Alfred Thomas, 1st Baron Pontypridd

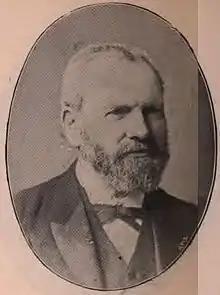
Alfred Thomas c1895

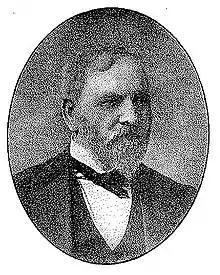
Sir Alfred Thomas c1906

Alfred Thomas, 1st Baron Pontypridd (16 September 1840 – 14 December 1927), was a Welsh Liberal Party politician, who served as MP for East Glamorganshire from 1885 until 1910, when he was elevated to the peerage as Lord Pontypridd.